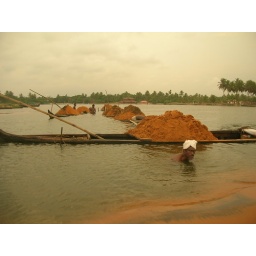
Illegal sand mining by the sand bar that seperates the sea water from the sea..